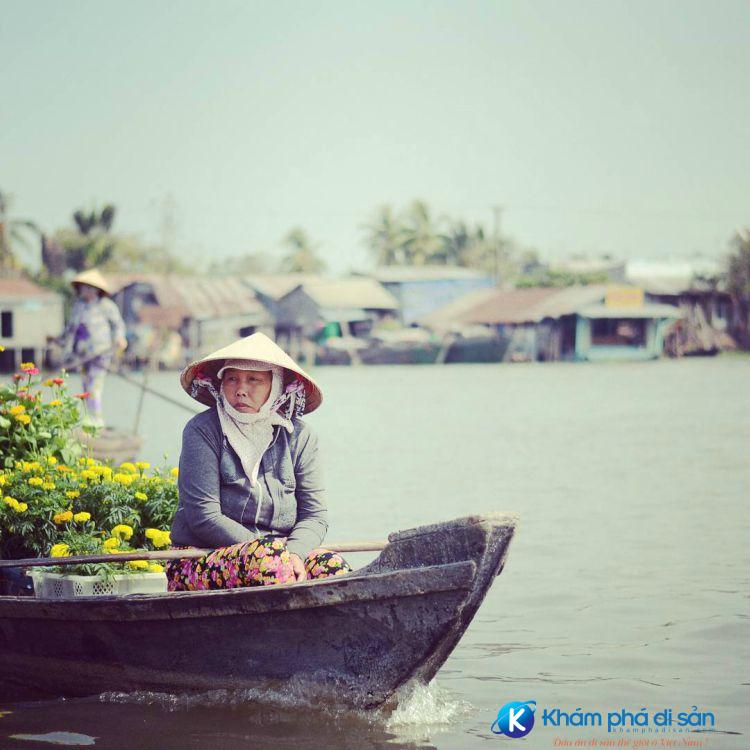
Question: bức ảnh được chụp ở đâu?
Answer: bức ảnh được chụp ở một con sông